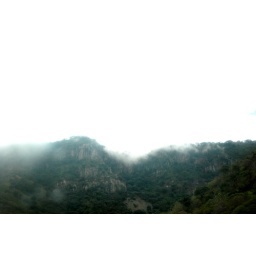
We usually see billowing fluffy clouds over the fields, hills and mountains between Guadalajara and Tepic.